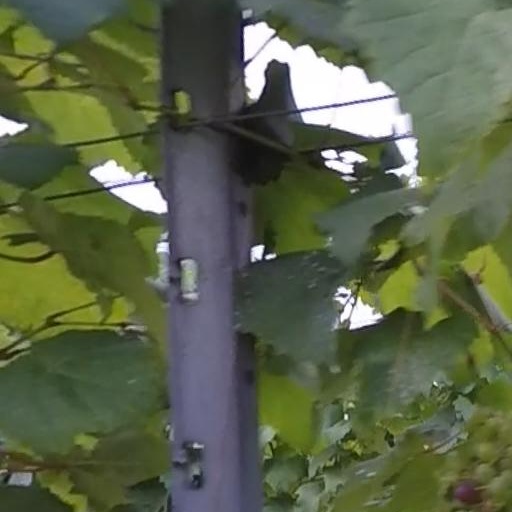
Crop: grape